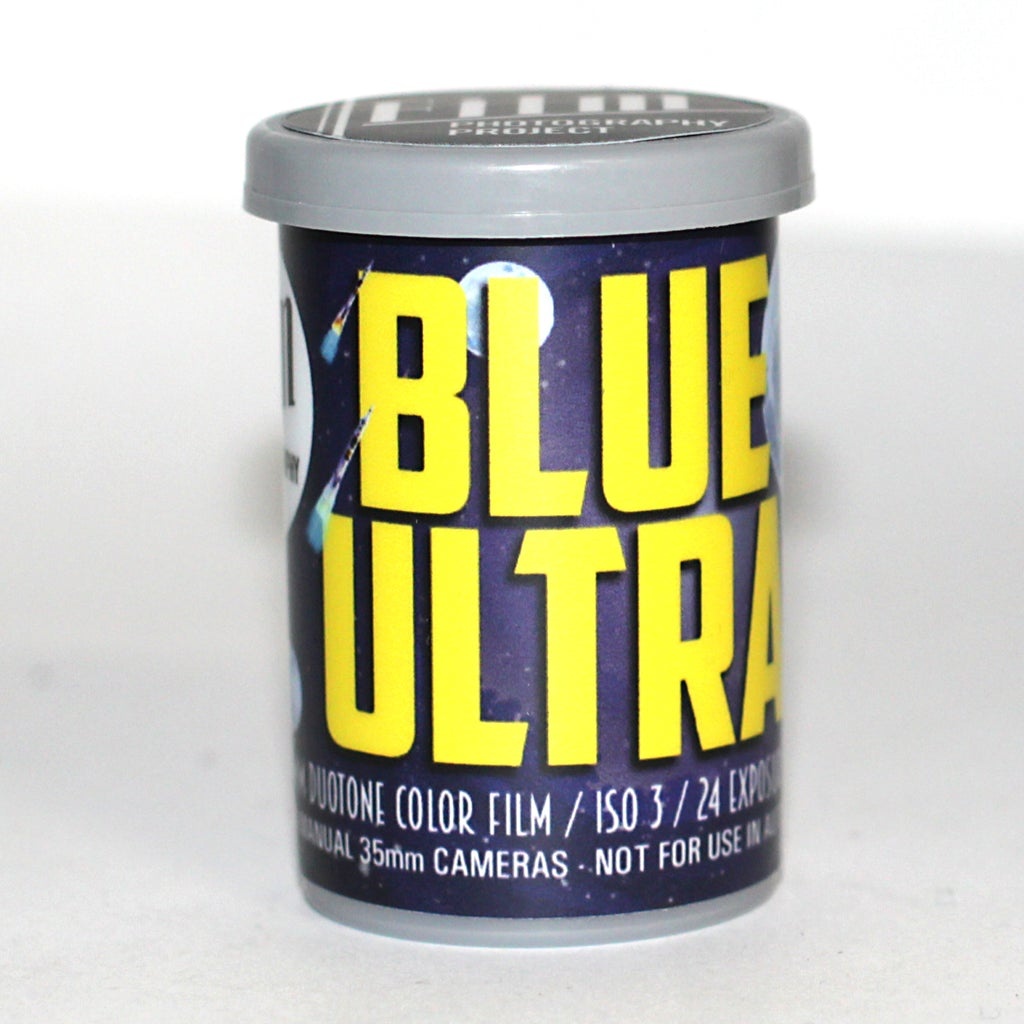
FPP Blue Ultra COLOR - 35mm - 24 Exposure - ISO 3
Brand: Film Photography Project
FPP Blue Ultra 35mm is an extraordinary color film that produces soft blue / violet hued images with reds that POP, lending your photos a one-of-a-kind, out-of-this-world look. With an iso of 3, FPP Blue Ultra is recommended for daylight and brightly lit studio settings, and can be used in all manual 35mm cameras. FPP Blue Ultra 35mm is not recommended for plastic or point-and-shoot cameras due to the ultra-low iso. 24 Exposure ISO 3 C-41 No DX Code
Category: Cameras & Optics > Camera & Optic Accessories > Camera Parts & Accessories > Camera Film > Color Negative Film